History of the English penny (1485–1603)

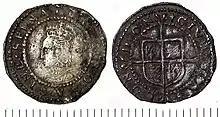
Silver penny of Elizabeth I.

The debased coinage caused rampant inflation when Henry VIII died in 1547. He left behind the Country with Edward VI that contained religious turmoil and economic unrest. The influx of silver and gold from Central and South America into Spain and to the rest of Europe was destabilising the price of bullion and worsening the situation.